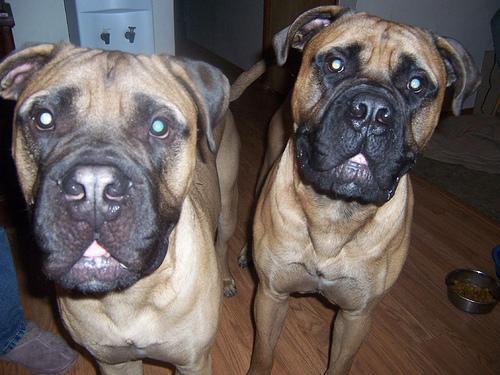
bull_mastiff